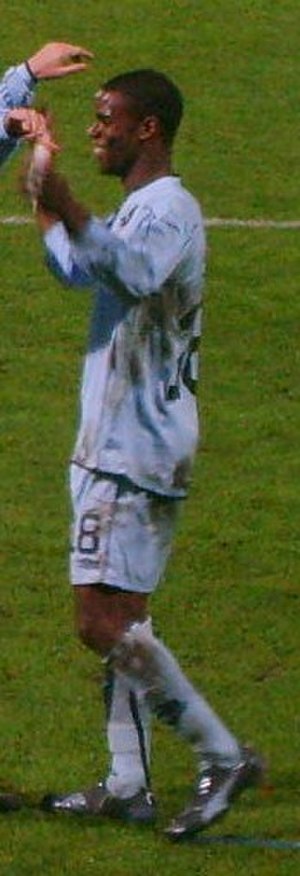
Bédi Buval
Bédi Buval er en fransk fodboldspiller, der spiller for den portugisiske klub Paços de Ferreira. Bédi har tidligere spillet for de danske klubber Vejle Boldklub og Randers samt en række andre klubber i forskellige lande.